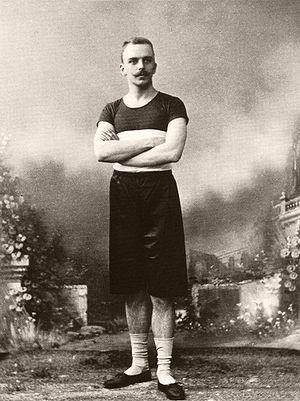
Friedrich Adolph Traun, né le 29 mars 1876 et décédé le 11 juillet 1908, a été un sportif allemand, champion olympique de tennis lors des Jeux olympiques d'été de 1896 à Athènes pour l'Équipe mixte.